Ritchie Blackmore

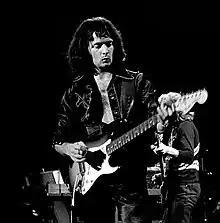
Live in Norway, 1977

The first studio album from Purple's second line-up, "In Rock" (1970), signalled a transition in the band's sound from progressive rock to hard rock, with Blackmore and Lord having heard bands such as Vanilla Fudge, as well as Led Zeppelin's debut album.